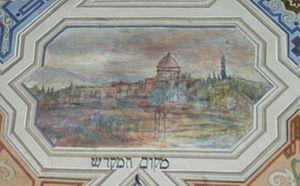
La synagogue Kupa de Cracovie est située à Kazimierz, quartier de Cracovie en Pologne, au 8 rue Jonathan Warschauer. C'est la dernière synagogue construite dans ce quartier qui était avant la Seconde Guerre mondiale à majorité juive. Elle était aussi dénommée la synagogue de l'hôpital en raison de sa proximité avec l'ancien hôpital juif, mais aussi péjorativement la synagogue des pauvres, car elle avait comme fidèles les membres les plus pauvres de la communauté juive.